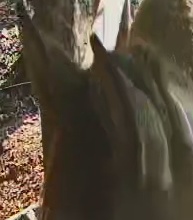
Face region: ears (position_of_ears)
Pain indicator: not_present